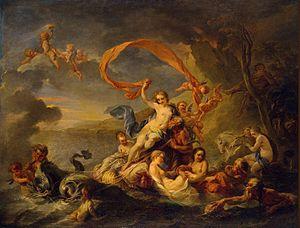
Jean-Baptiste van Loo, né à Aix-en-Provence le 11 janvier 1684, et mort dans la même ville le 19 décembre 1745, est un peintre français né et élevé dans une dynastie de peintres d'origine néerlandaise.